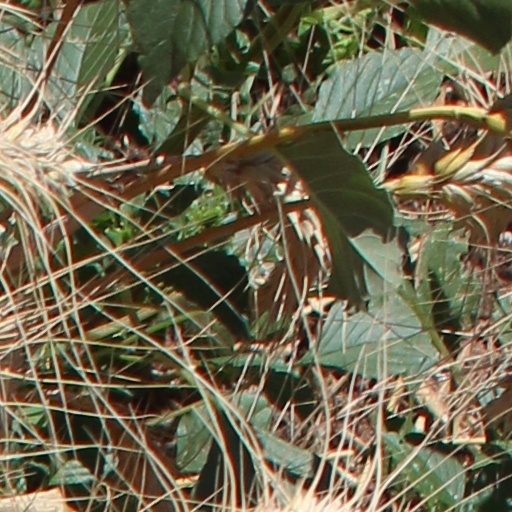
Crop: wheat